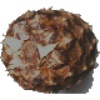
Label: pineapple